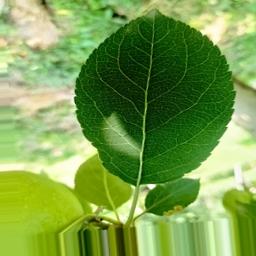
Label: Healthy